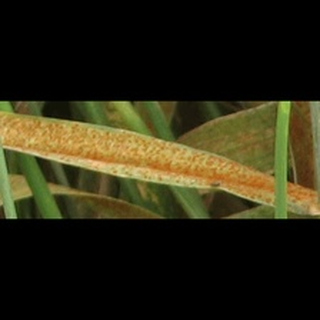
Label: wheat_brown_rust